Savin Rock Amusement Park

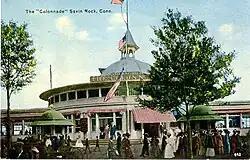
Postcard picture of The Colonnade, Savin Rock

Savin Rock was an American amusement park in West Haven, Connecticut. It was previously called The White City and was established in the 1870s . The park included a number of roller coasters, other rides and numerous funhouses.